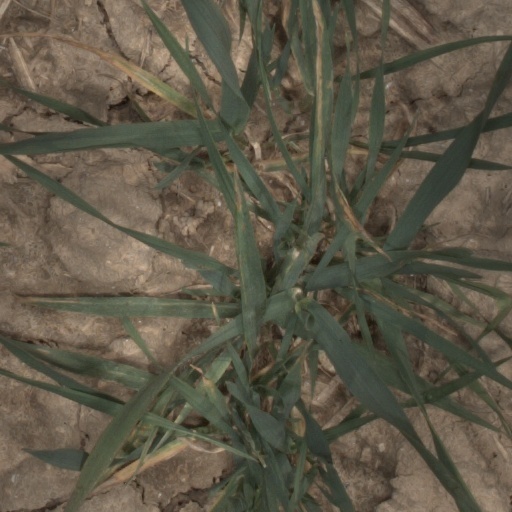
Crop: wheat